George Frederick Stratton

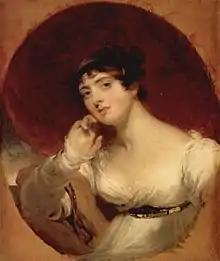
Anne Stratton

Stratton married in 1805 Anne D'Ewes (1776–1861), only daughter of Bernard D'Ewes and his first wife, Anne de la Bere. Through the Granvilles, she was great-niece of Mary Delany, who was daughter of Bernard Granville (1671–1723). The marriage was childless.